Martha J. Fleischman

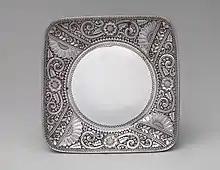
Tray - Gift of Martha J. Fleischman, in honor of Morrison H. Heckscher, 2014

Martha J. Fleischman is an American art dealer and the former publisher of "American Art". She is the president of the Kennedy Galleries. Fleischman serves as a board member of New York Public Radio and Democracy Now!. She is a trustee of the Archives of American Art. She is the former board member of the Art Dealers Association. Her father was Lawrence A. Fleischman.